History of Vienna

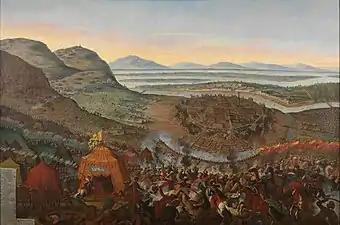
Siege of Vienna in 1683, painting by Frans Geffels

In 1556, Vienna became the seat of the Emperor, with Bohemia having been added to the Habsburg realm in 1526.